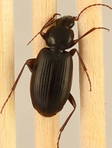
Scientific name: Calathus advena
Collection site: Rocky Mountains NEON (RMNP), plot RMNP_008